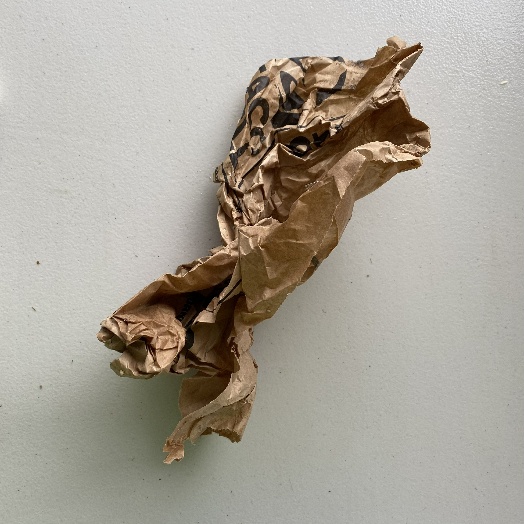
Label: Paper